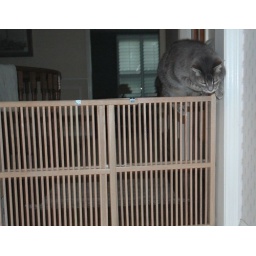
...no its Heintje jumping like a horse over the Hannah gate. Not bad for french pot belly cat.